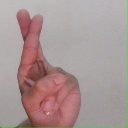
अक्षर: र